Ruslan Apekov

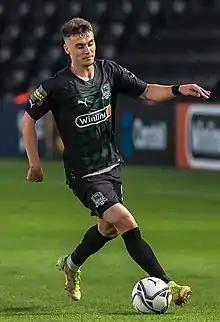
Apekov with Krasnodar-2 in 2022

Ruslan Khazhismelovich Apekov (born 8 June 2000) is a Russian football player who plays for KAMAZ Naberezhnye Chelny.